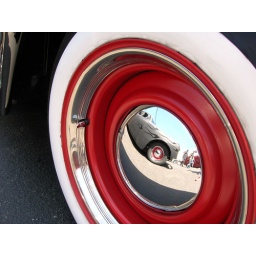
reflection of a flat black car with black flames in the wheel of the car next to it.